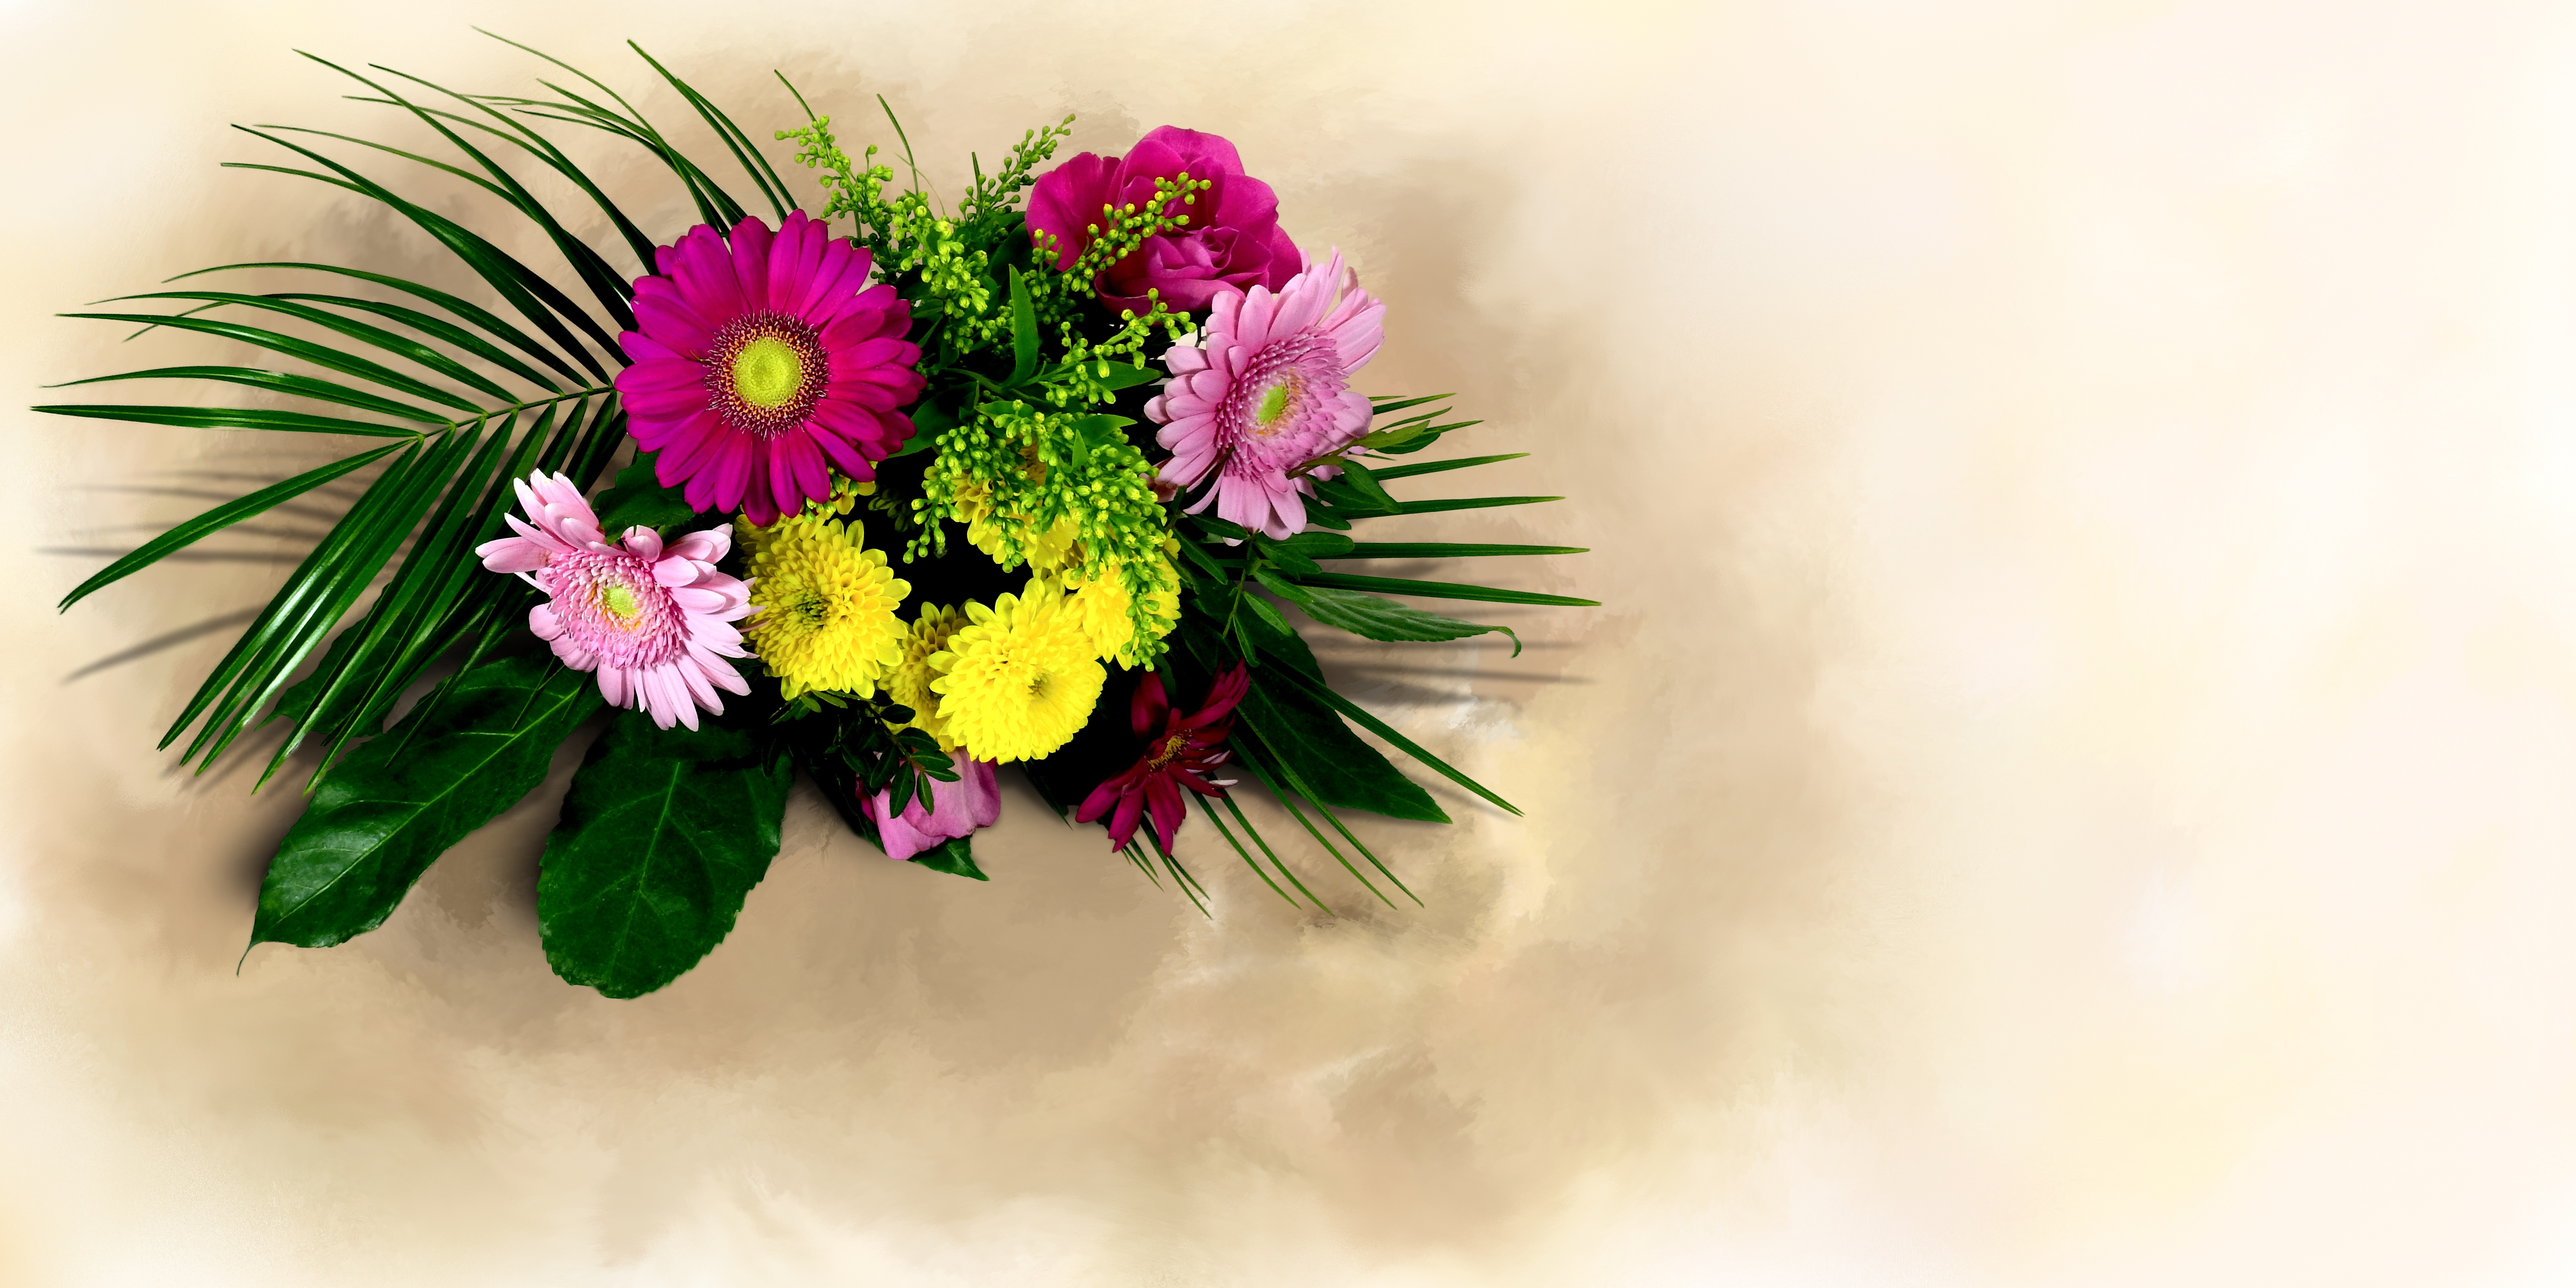
blossom, plant, photography, flower, petal, bouquet, colorful, pink, flora, map, thank you, flowers, close up, postcard, gerbera, chrysanthemum, birthday, greeting, greeting card, bouquet of flowers, floristry, birthday card, macro photography, flowering plant, daisy family, flower bouquet, cut flowers, floral design, land plant, flower arranging